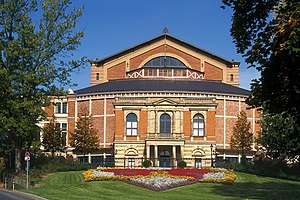
Festspillene i Bayreuth
Wagner-Festspielhaus Bayreuth 1995
Festspillene i Bayreuth åbnede i 1876 under komponisten Richard Wagners ledelse og har lige siden været et centrum for opførelser af Wagners operaer. Komponisten udvalgte selv den sydtyske by til scenen for særlige festspil, hvor hans operaer skulle opføres under fordybelse og koncentration. Efter Wagners egne udkast opførtes et operahus, der brød med traditionerne ved at udelade al ydre pragt og i stedet skabe et hus med en unik akustik. Til forskel fra andre operahuse sidder orkestret skjult for publikum i en forsænket orkestergrav inde under scenen.